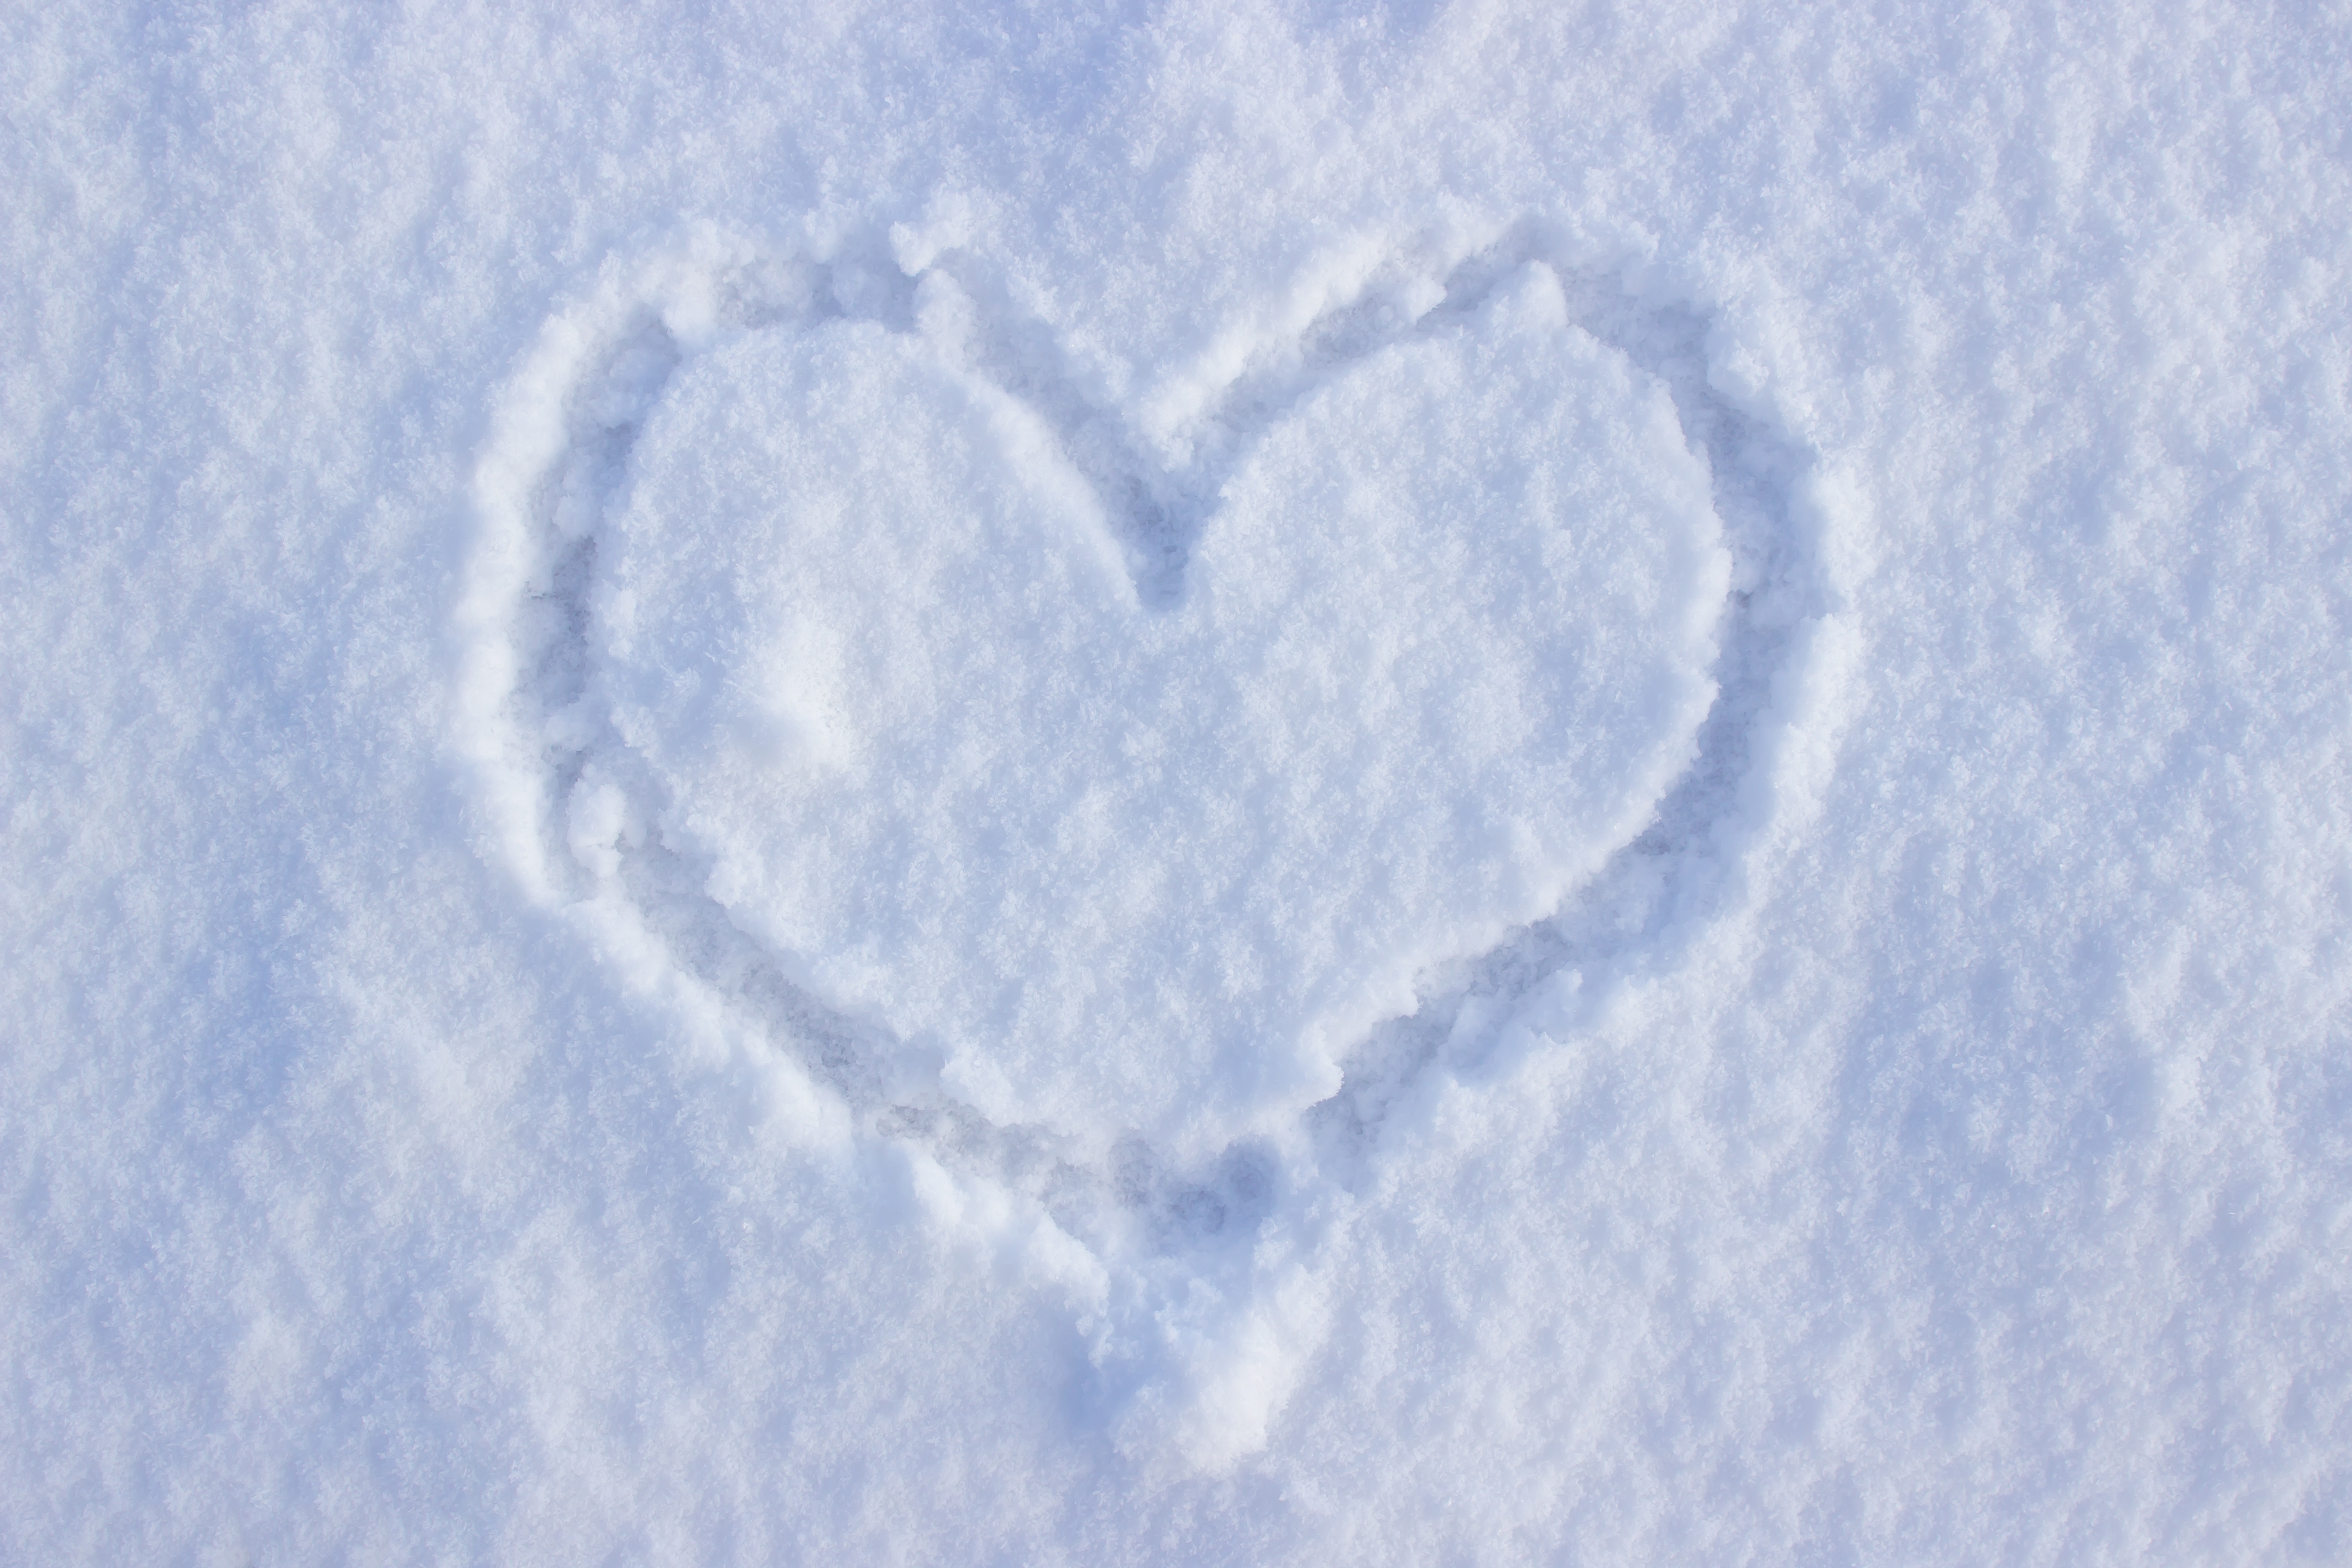
snow, cold, winter, cloud, sky, texture, atmosphere, love, heart, symbol, blue, organ, feelings, valentine's day, symbolic, meteorological phenomenon, finger font, atmosphere of earth